Mythic Egypt

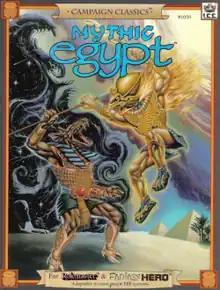
insert a caption here

Mythic Egypt is a fantasy role-playing supplement that explains how Ancient Egypt can be used as a fantasy role-playing game setting. The book, which enables players to use the role-playing rules from either "Rolemaster" or "Fantasy Hero", was published by Iron Crown Enterprises (I.C.E.) in 1990, the fifth and final addition to their "Campaign Classics" series of individual genre books.